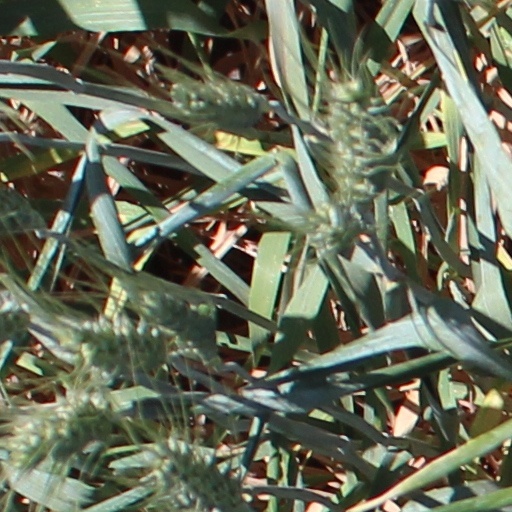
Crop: wheat